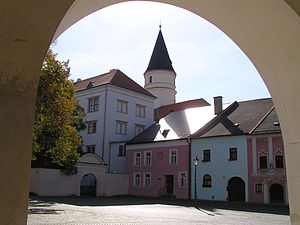
Přerov
Přerov er en by i det østlige Tjekkiet med et indbyggertal på ca 47.000. Byen ligger i regionen Olomouc.